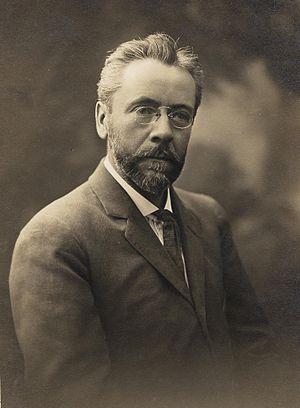
Louis Michel Eilshemius est un artiste peintre américain, né le 4 février 1864 à Newark et mort le 29 décembre 1941. Rétrospectivement, ses nombreux nus féminins, entre autres, se rattachent par certains aspects à l'art naïf.